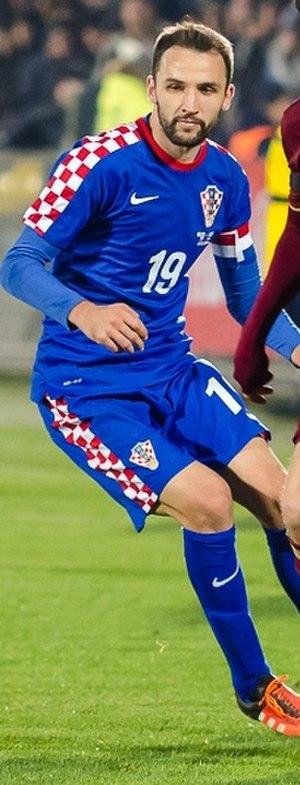
Milan Badelj, né le 25 février 1989 à Zagreb en Yougoslavie, est un footballeur international croate jouant au poste de milieu défensif au Racing Club de Strasbourg Alsace. Il fait partie de l'équipe nationale croate qui a atteint la finale de la Coupe du monde 2018.